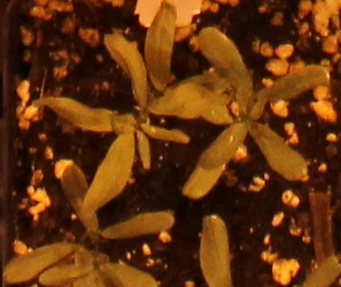
Label: Lentil